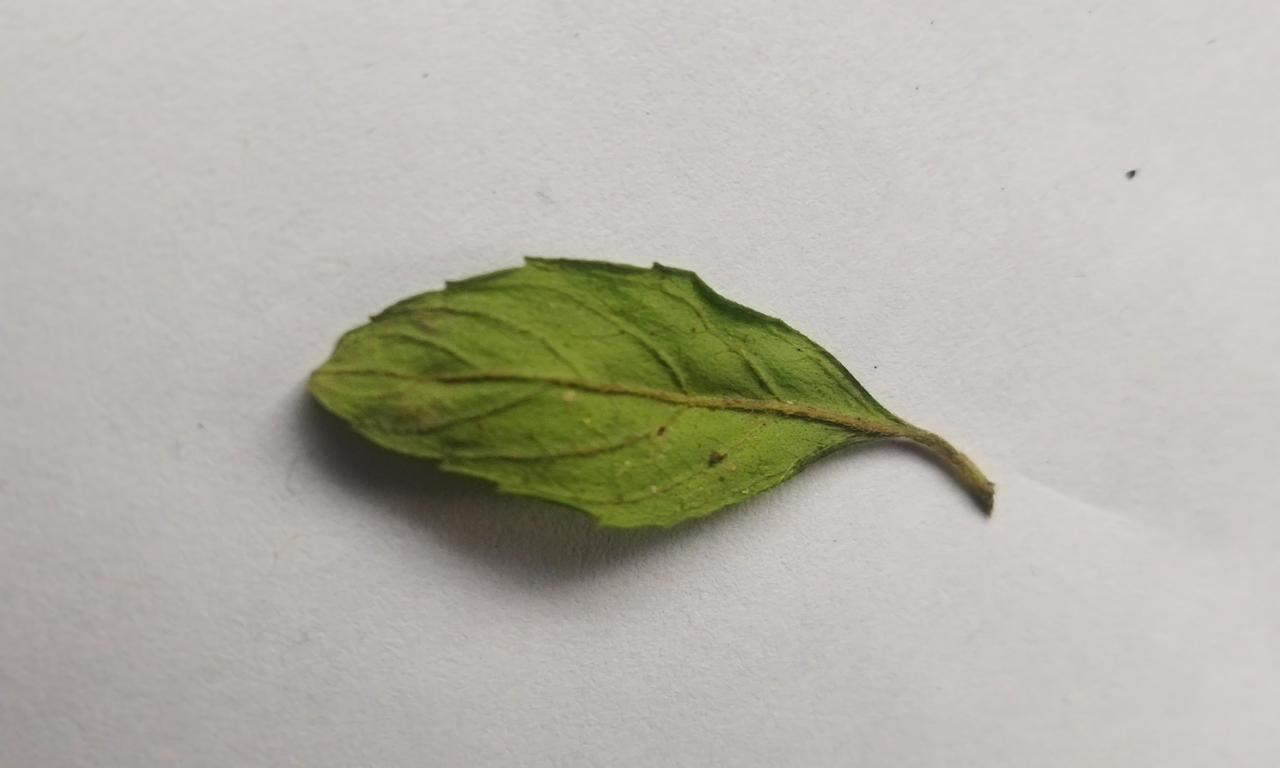
Label: Fresh